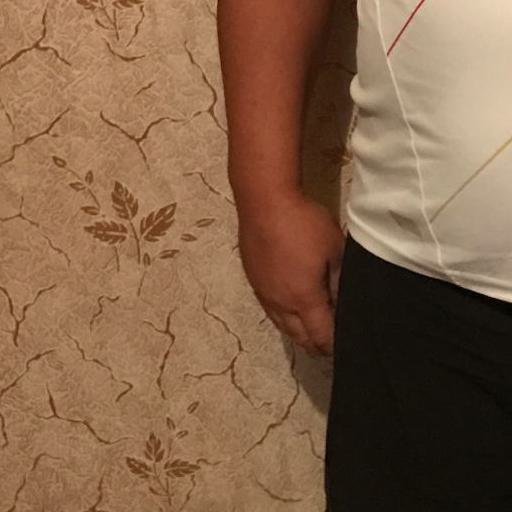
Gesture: no_gesture